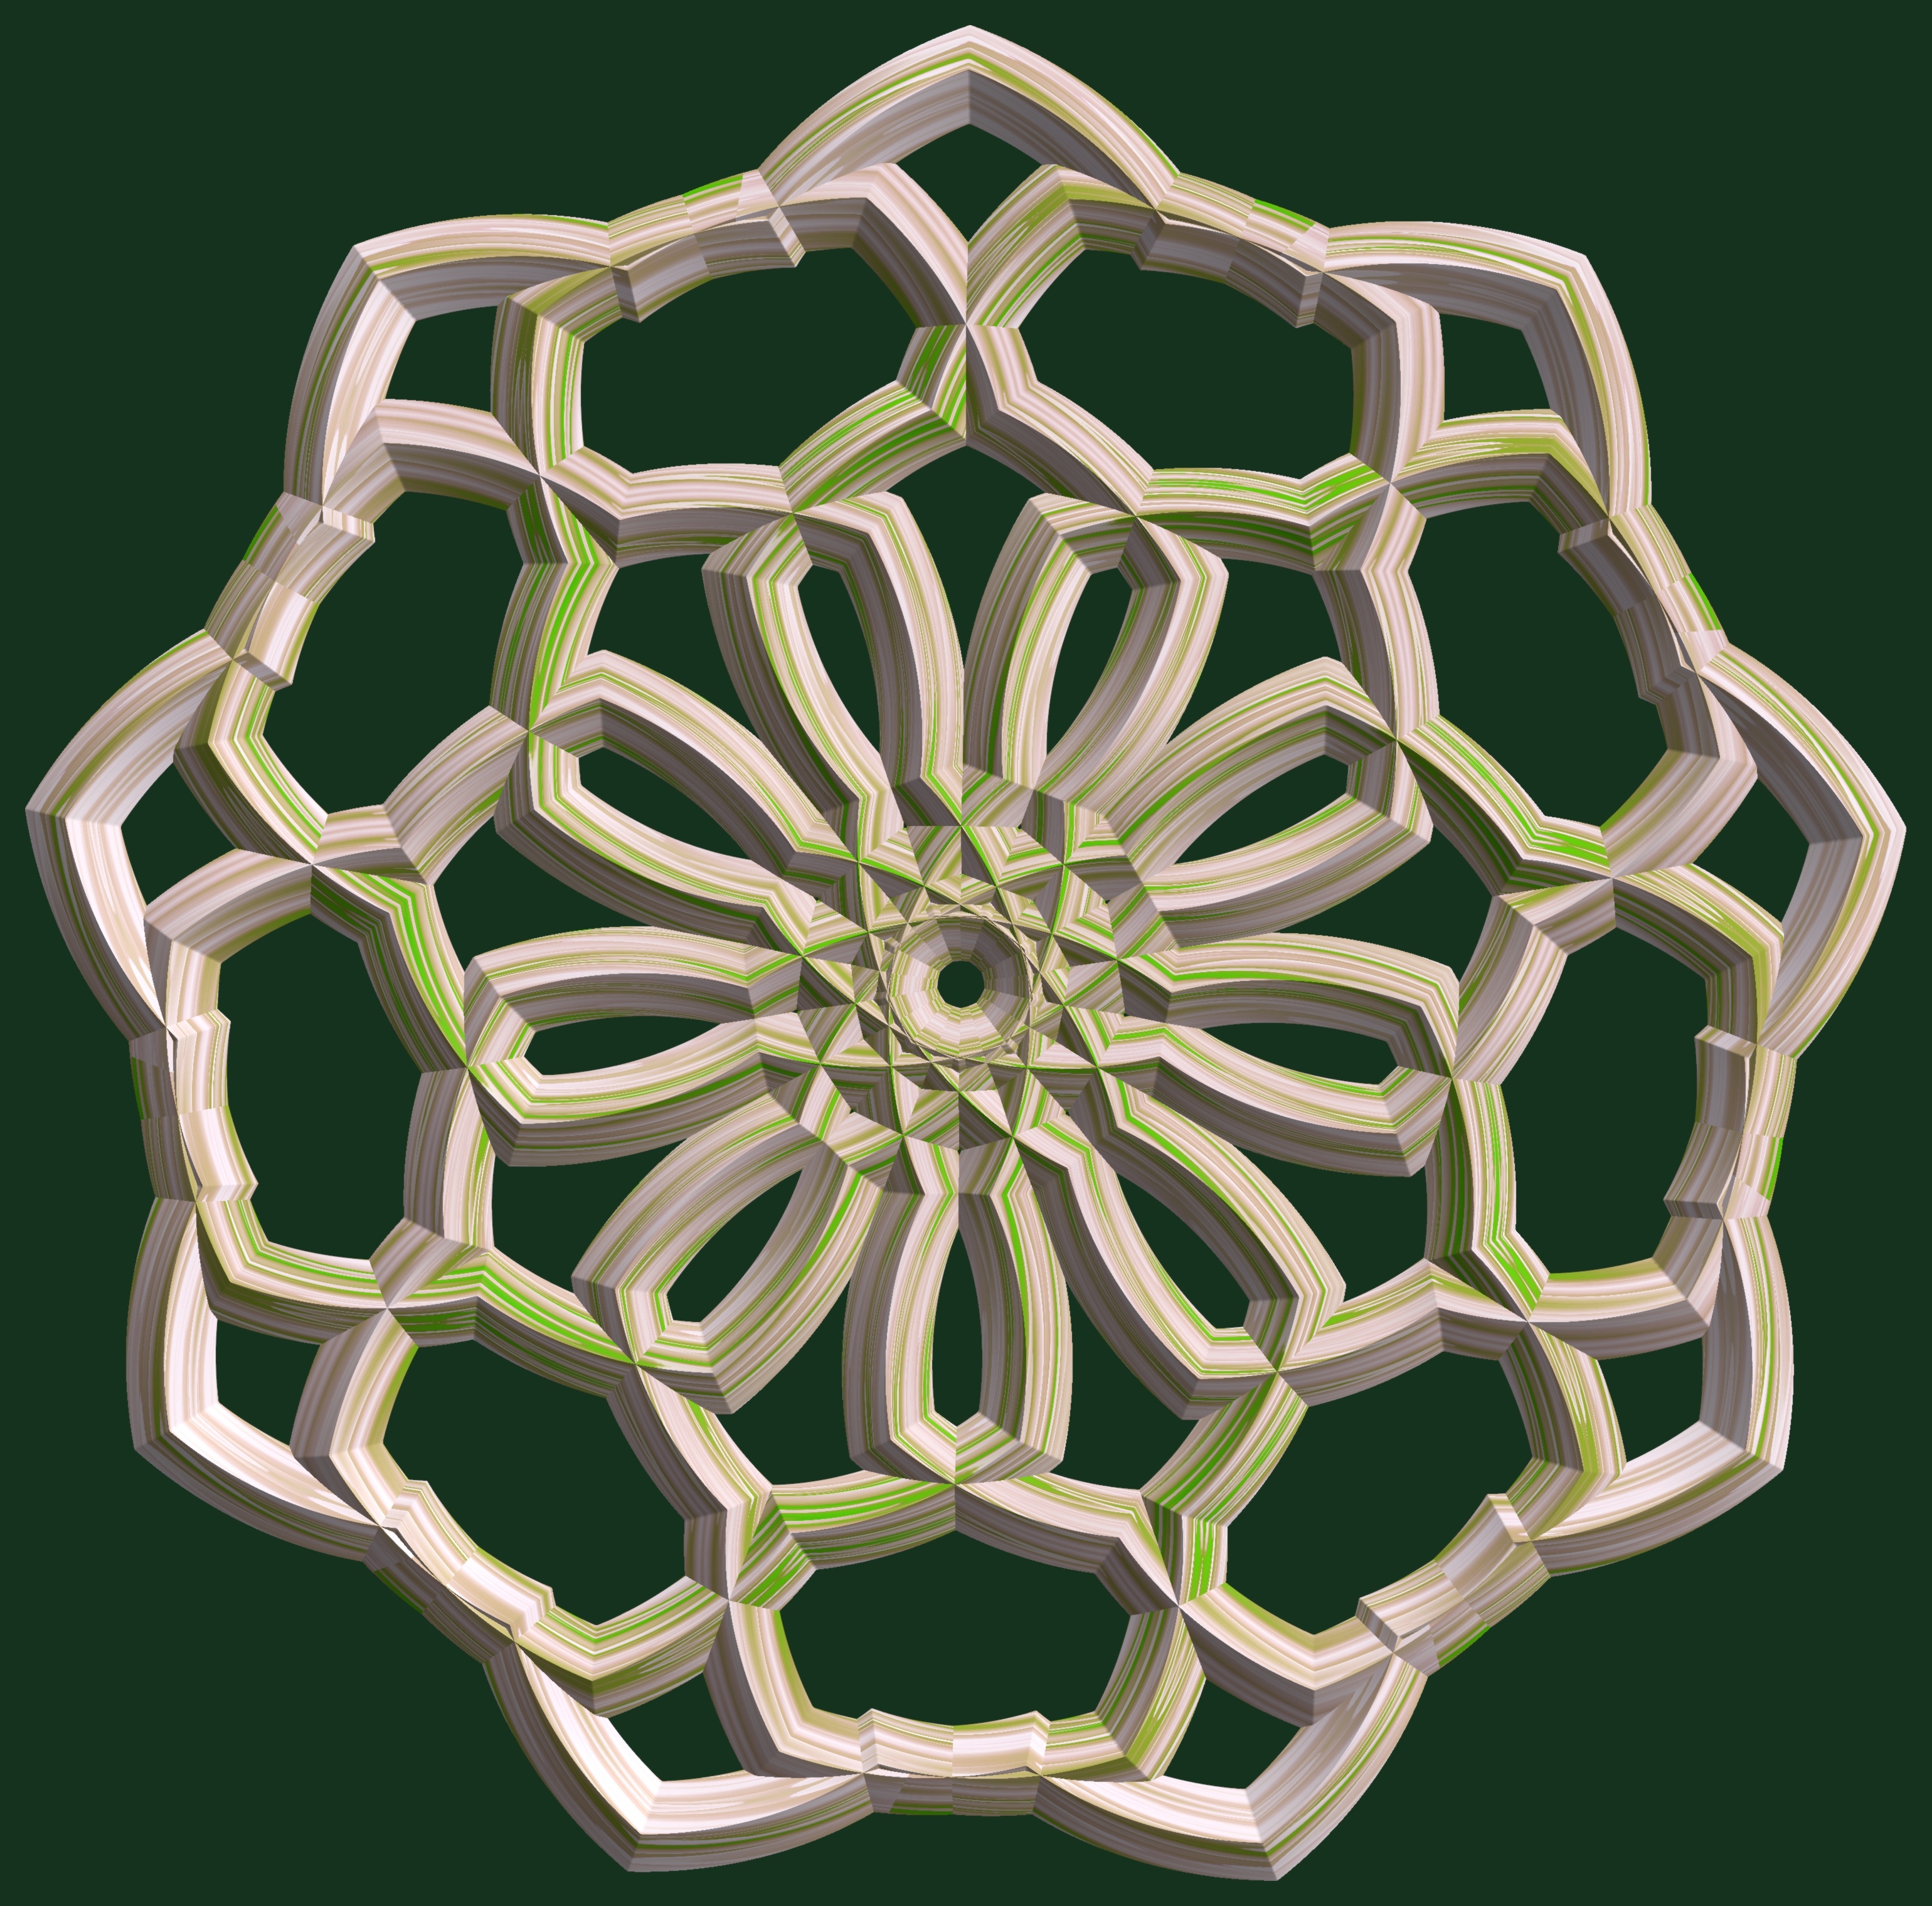
abstract, structure, texture, pattern, geometry, sculpture, design, symmetry, 3d, graphic, shape, torus, mathematica, cg, parametricplot3d, code, program, algorithm, mapping, geometricsculpture